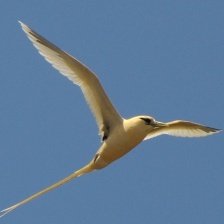
Species: WHITE TAILED TROPIC
Scientific name: PHAETHON LEPTURUS